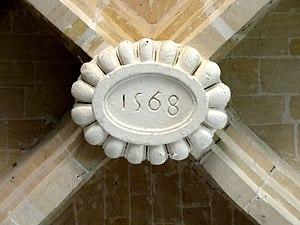
L’église Saint-Martin est une église catholique paroissiale située à Commeny, dans le Val-d'Oise. Sa construction commence quelques décennies après l'érection de Commeny en paroisse en 1161. Au début du XIIIᵉ siècle, cet édifice de style gothique primitif est achevé, et comporte alors une nef de quatre travées accompagnée de deux bas-côtés, un transept avec clocher central, et un petit chœur au chevet plat. Sous la guerre de Cent Ans, l'église subit des dégâts, et les dernières travées des bas-côtés et les croisillons du transept sont rebâtis au début du XVIᵉ siècle, dans le style gothique flamboyant. Plus tard, en 1568, la nef et ses bas-côtés ne sont pas seulement voûtés d'ogives dans un style Renaissance un peu rustique, mais les grandes arcades du sud et les murs des bas-côtés sont entièrement refaits. Dès lors, seulement les grandes arcades du nord, la croisée du transept, le clocher et le chœur restent de la première église paroissiale. Ensuite, le renforcement des piles du clocher, puis la démolition du clocher en 1832 et une restauration assez radicale réduisent considérablement l'intérêt architectural de l'édifice.